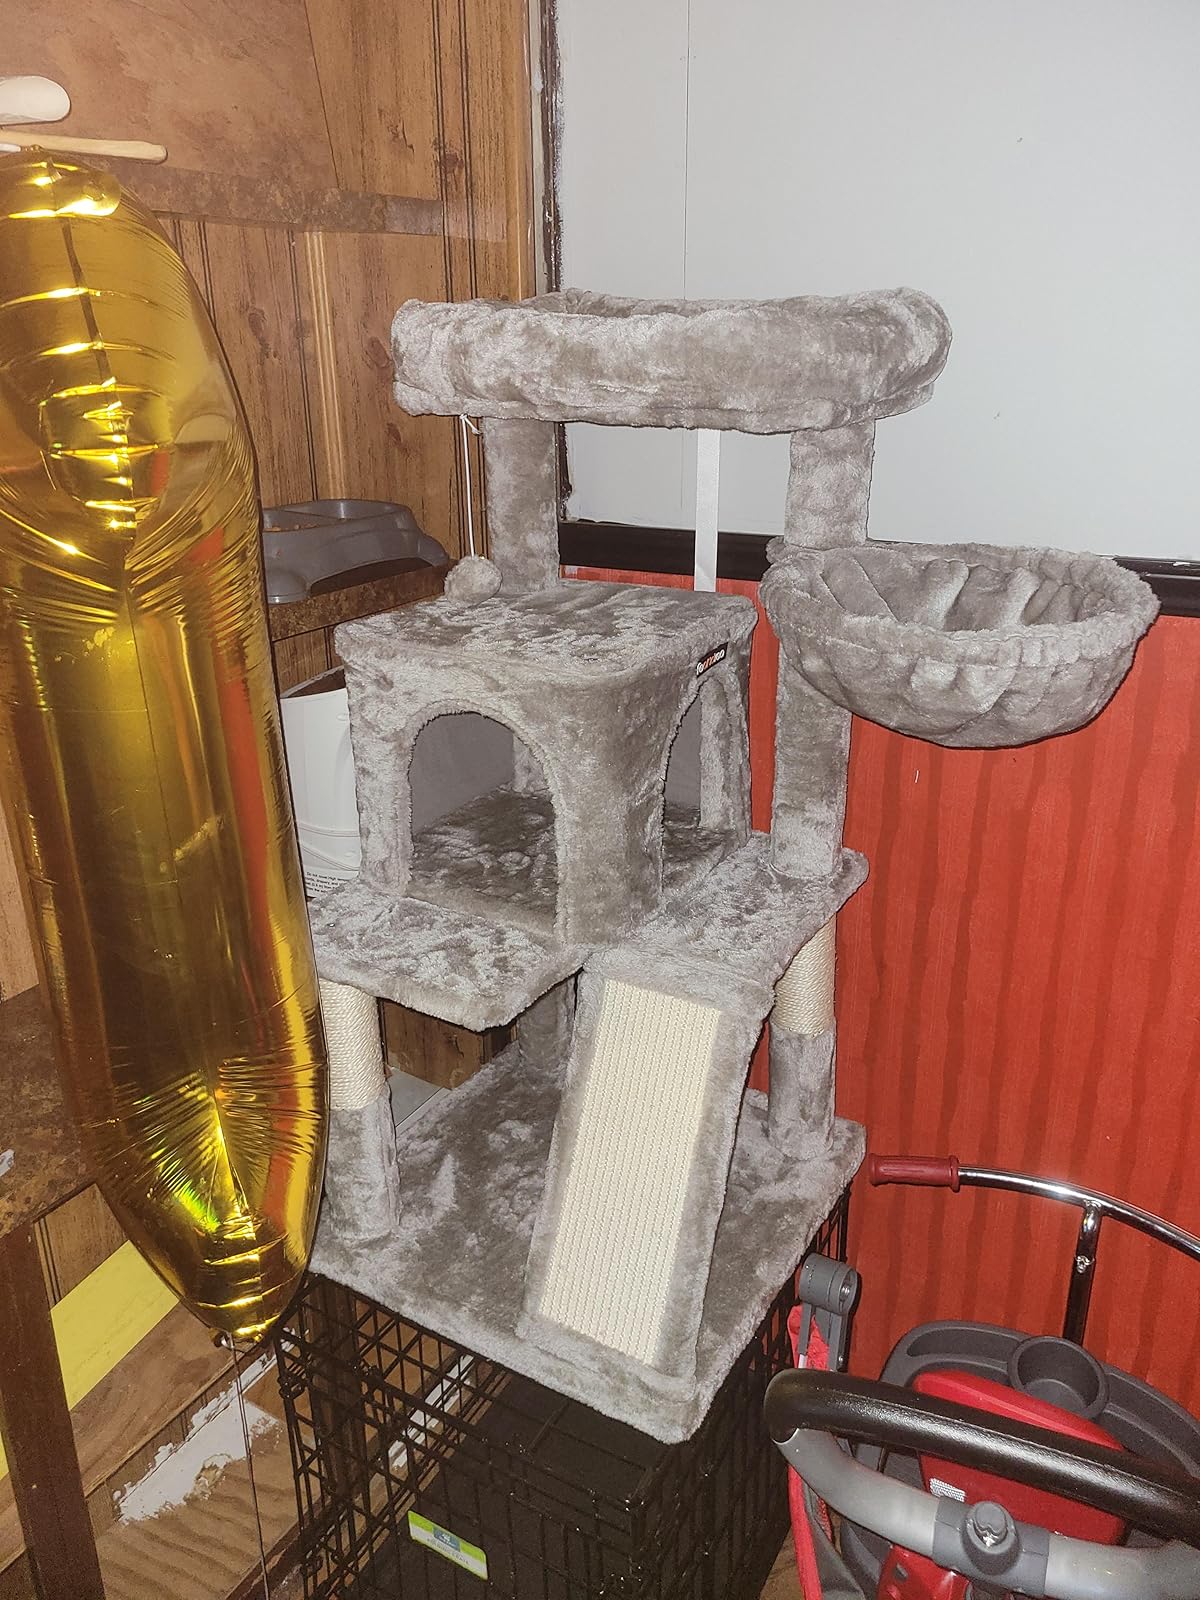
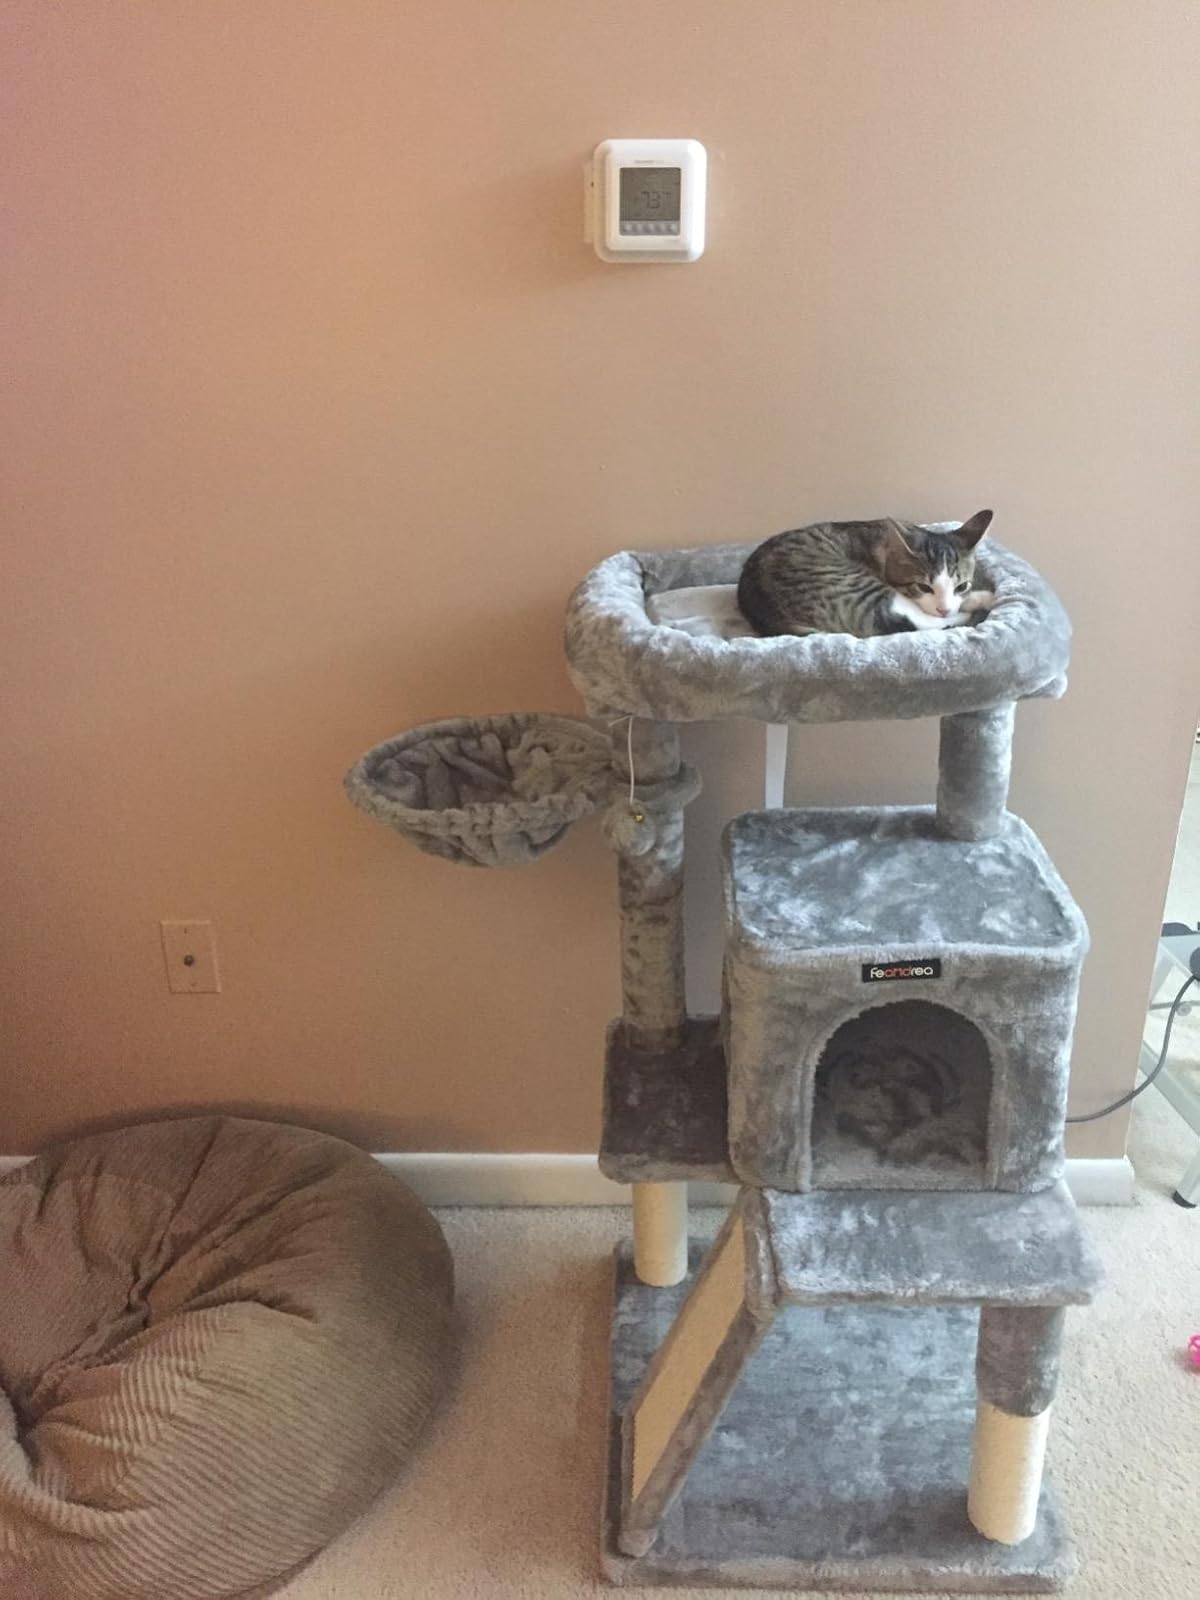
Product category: items_cat tree
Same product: yes